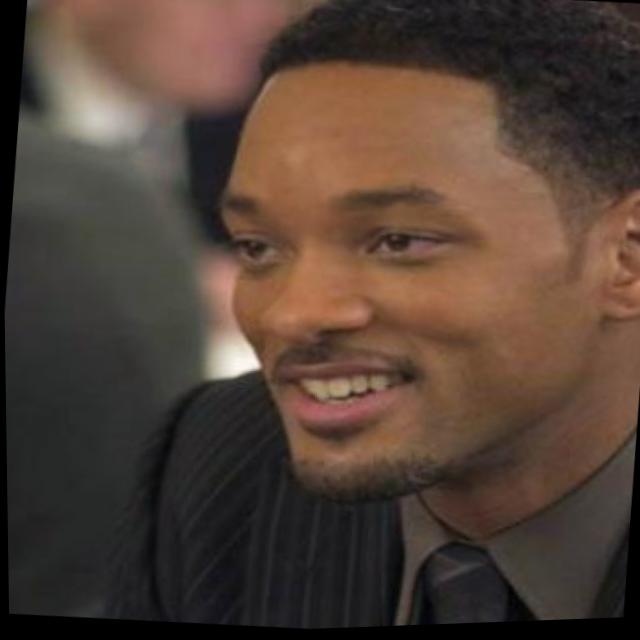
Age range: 45-64